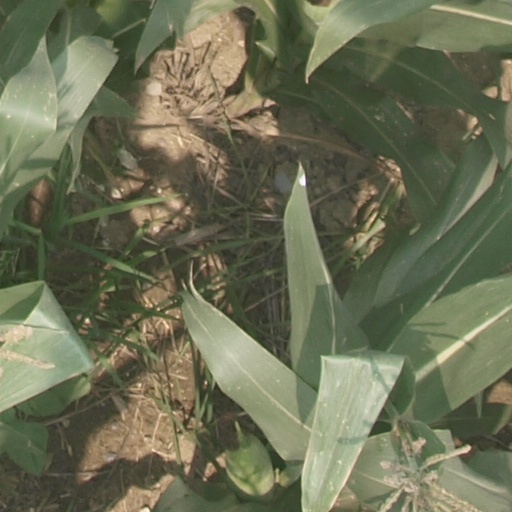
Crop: maize; corn